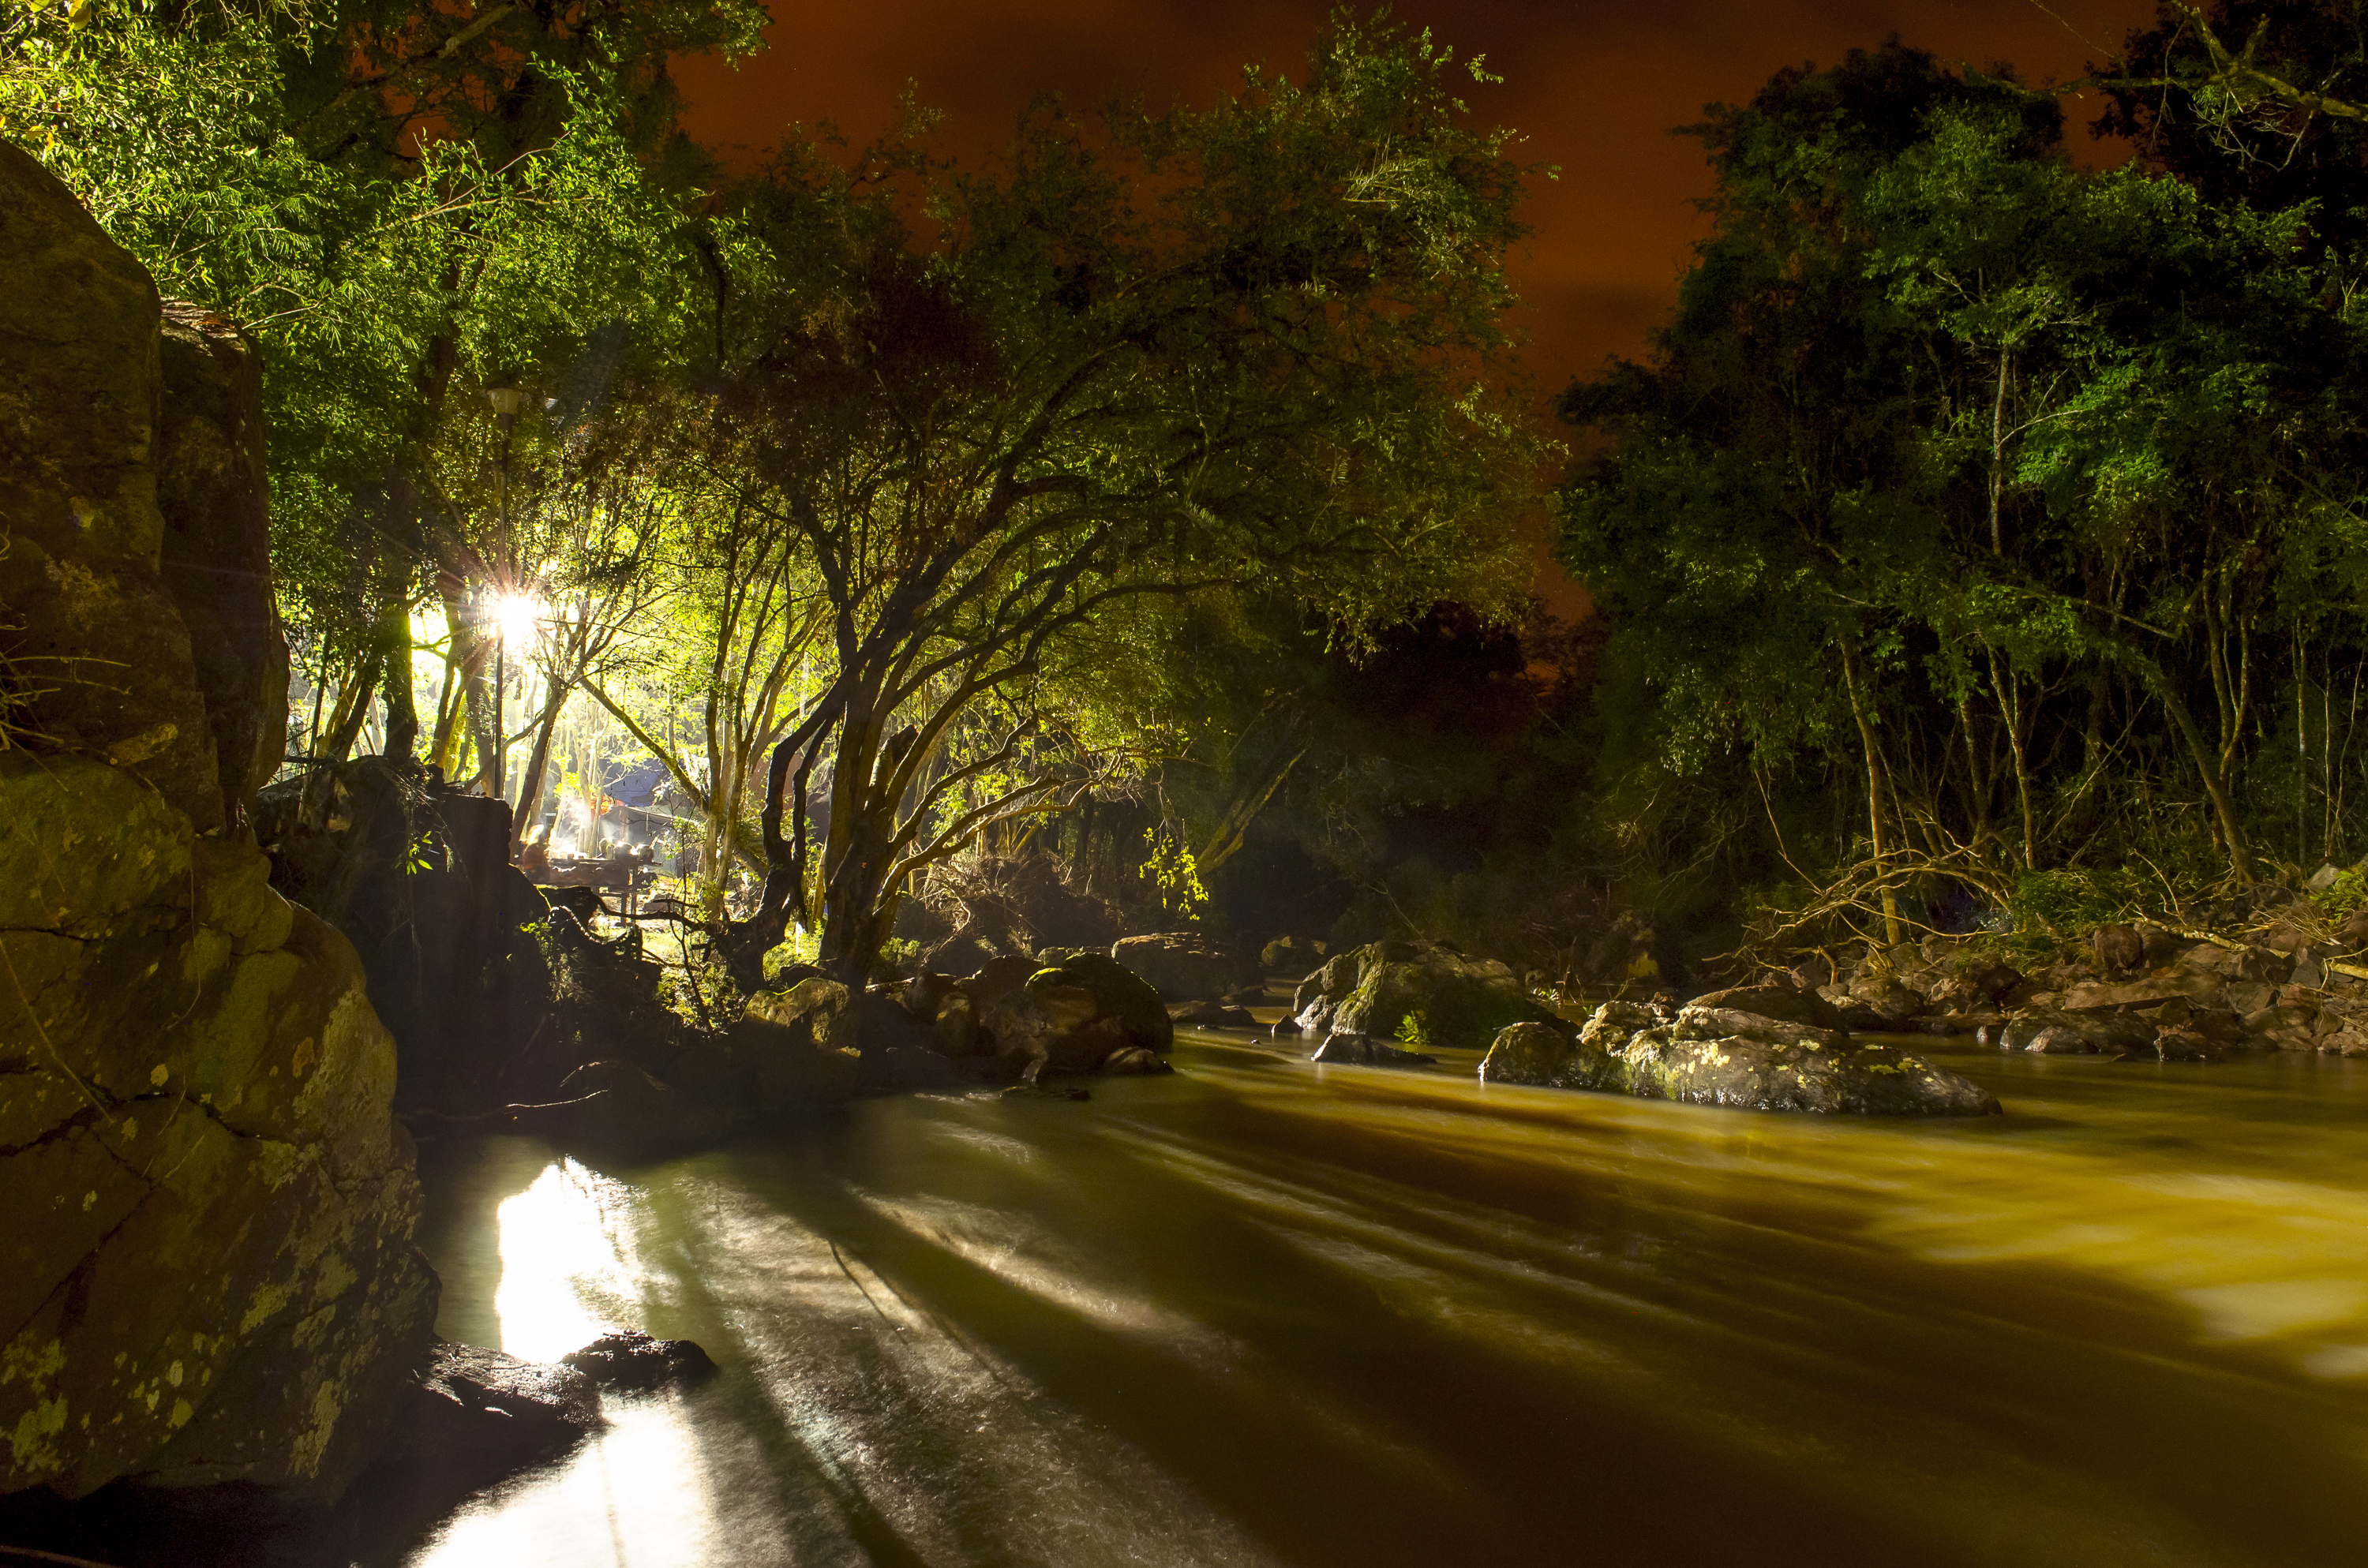
landscape, tree, water, nature, forest, light, plant, night, sunlight, morning, leaf, flower, river, stream, evening, reflection, jungle, autumn, season, waterway, 2014, naturaleza, argentina, misiones, selvamisionera, cultura, capiovi, festivaldelrio, rioslibres, habitat, rural area, woody plant, landscape lighting